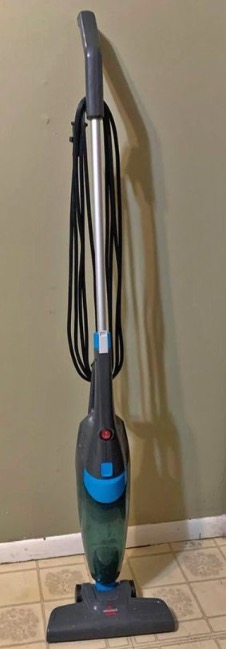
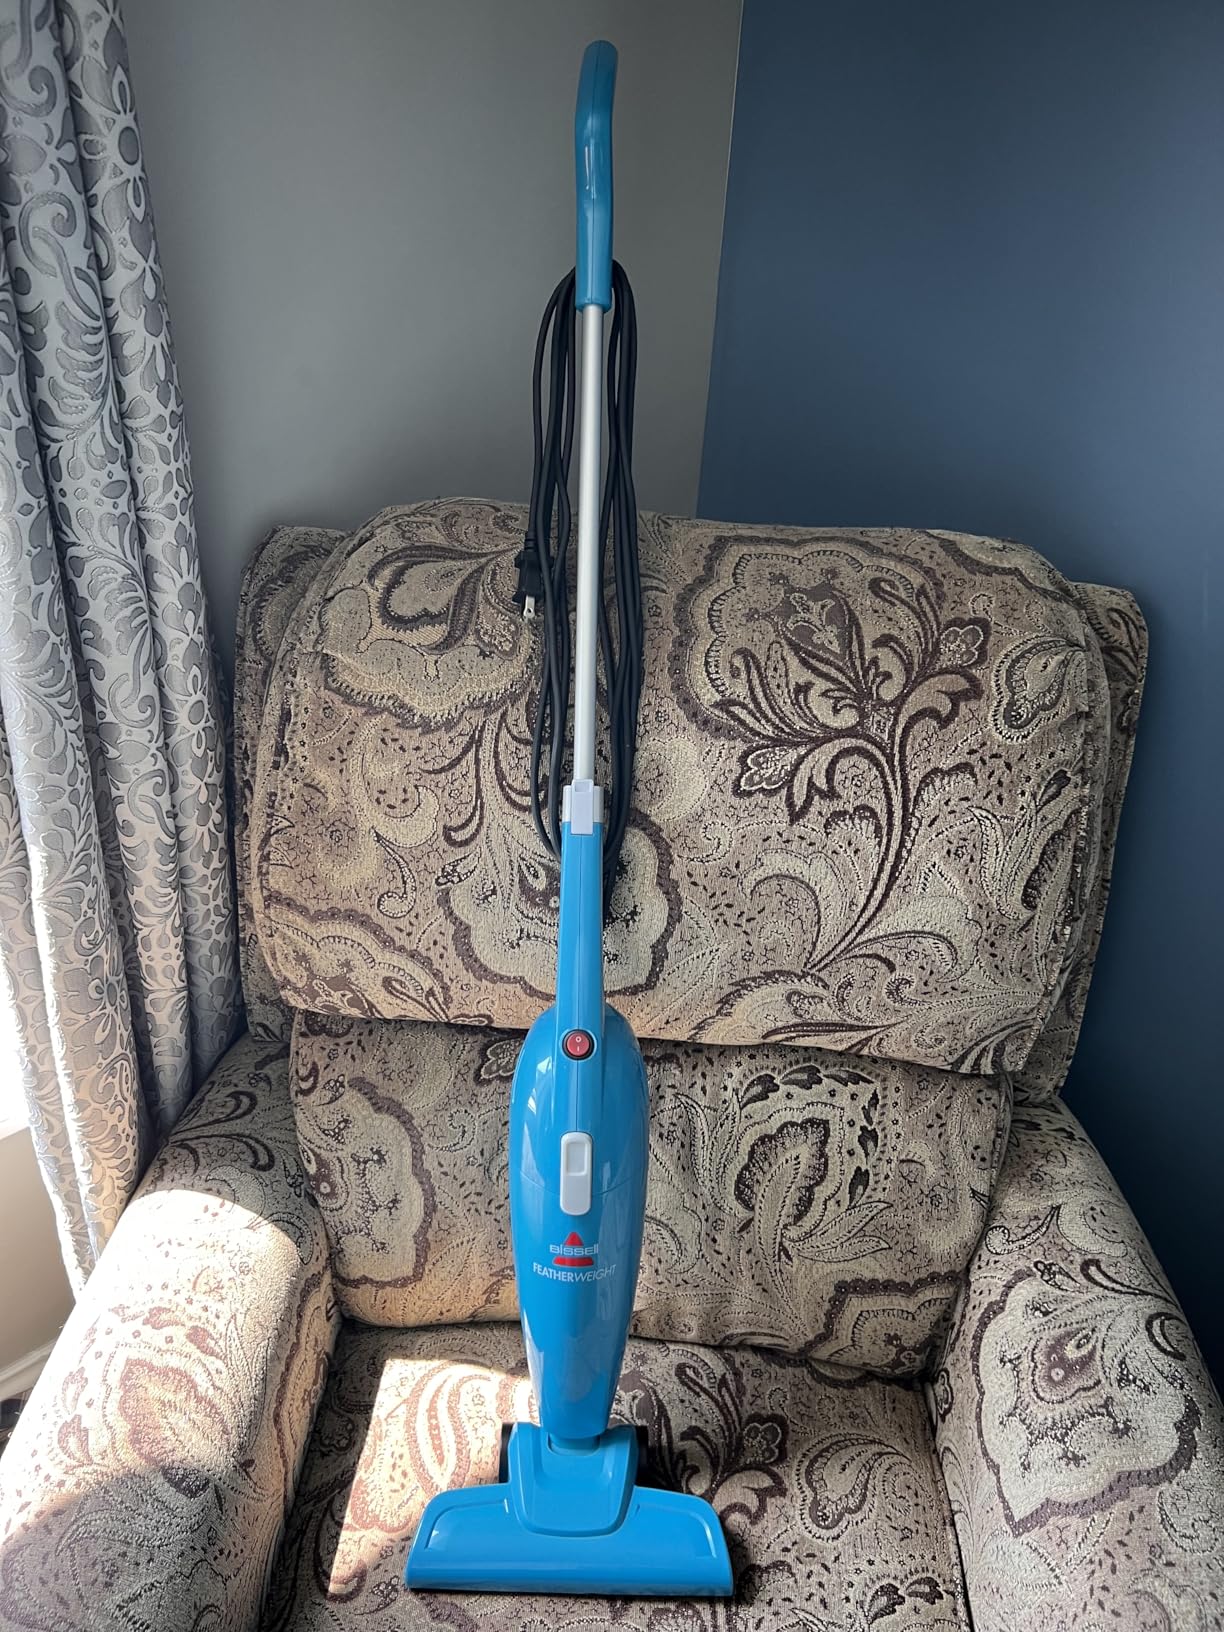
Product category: items_vacuum
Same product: no